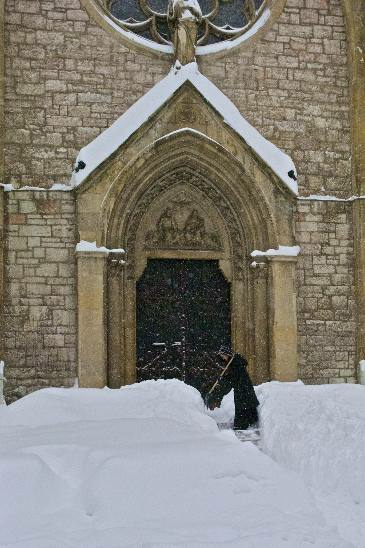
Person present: No